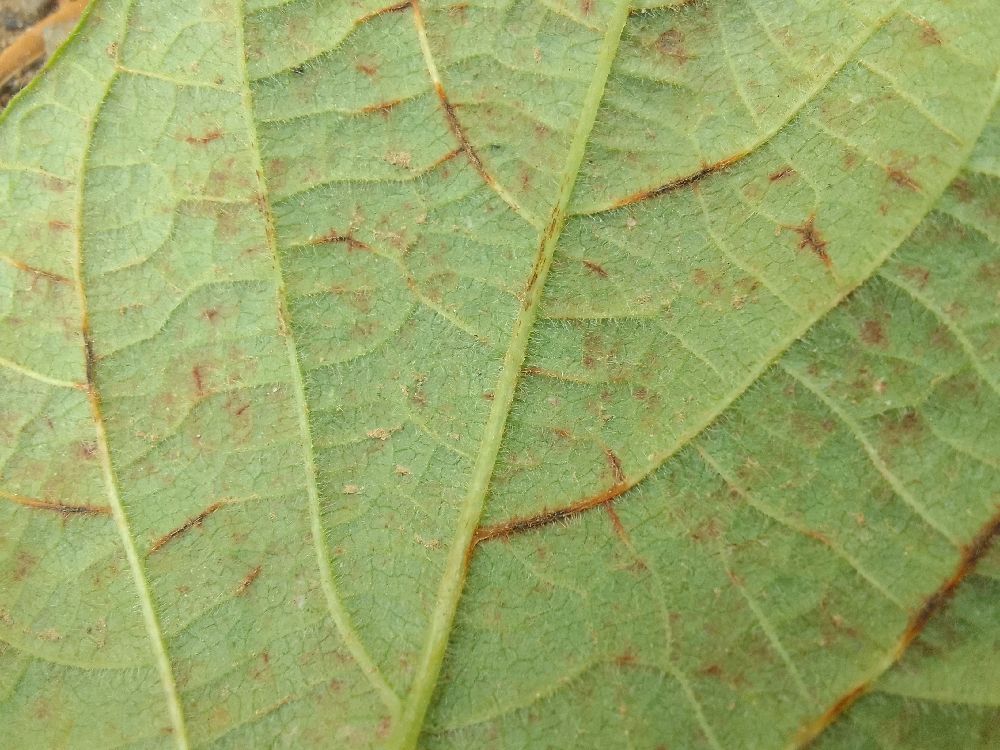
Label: anthracnose